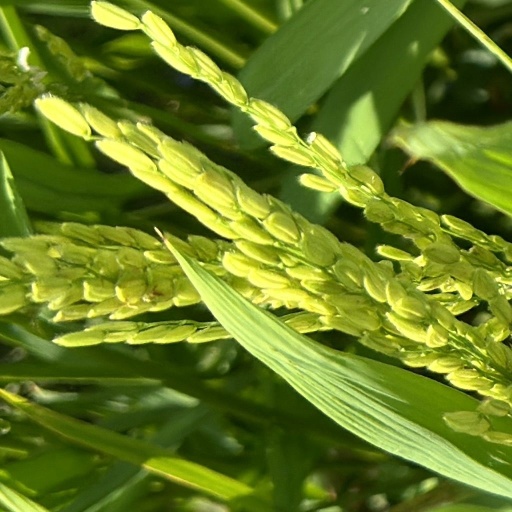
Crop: rice